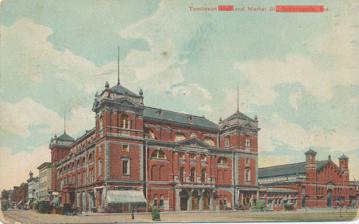
Building: Tomlinson Hall
Country: United States of America
Year built: 1886
Public meeting hall in Indianapolis, Indiana Tomlinson Hall Tomlinson Hall, with the City Market to the right, c. 1909 Location Market St. at Delaware St. Indianapolis , Indiana, U.S. Coordinates 39°46′07″N 86°09′14″W / 39.76861°N 86.15389°W / 39.76861; -86.15389 Owner City of Indianapolis Capacity 4,200 plus 650 on stage Construction Built 1883-1886 Opened June 2, 1886 Closed January 30, 1958 (fire) Demolished 1958 Construction cost $125,000 Architect Diedrich A. Bohlen Tomlinson Hall was a public meeting hall in Indianapolis , Indiana , on the northeast corner of Market and Delaware streets adjacent to the Indianapolis City Market . It hosted a variety of public events from 1886 until January 30, 1958, when it was destroyed in a fire. The building was named for Stephen D. Tomlinson, an Indianapolis druggist, whose will had bequeathed the money to build it. Beginnings The will of Indianapolis druggist Stephen D. Tomlinson, who had died on November 14, 1870, provided that the residue of his estate would, upon the death of his wife, Mary Todd Brown Tomlinson, be given to city of Indianapolis to construct a "public building" on the western portion of what was then East Market Square, a farmer's market that had operated since the 1830s. The city reached an agreement with Mrs. Tomlinson in 1874 to receive the estate immediately. However, construction was delayed while the question of whether the site, which the State of Indiana had given to the city for use as a public market, could be used for other purposes. Some of the city's leaders also feared that the erection of a public hall would ultimately require a tax increase. The city council decided that the new structure would house both the public hall and the city market. The city organized a design contest that was won by local architect Diedrich A. Bohlen . Construction using Bohlen's designs, began in 1883, and extended more than two years at a cost of $125,000. The first floor housed offices and overflow from the City Market, while the second floor contained a large auditorium with a seating capacity of 4,200 people in the audience and an additional 650 people on the stage. Opening and events Tomlinson Hall (left) and City Market (center) in 1888 Tomlinson Hall was inaugurated on June 2, 1886, as a part of the Grand Army of the Republic Music Festival that raised money for the construction of the Soldiers' and Sailors' Monument . William Tecumseh Sherman was one of the dignitaries presiding over that event. On June 27, 1888, the hall was the site of a large celebration honoring the nomination of Benjamin Harrison for president of the United States. Rallies were held in 1917 to mark the declaration of war on Germany in World War I and in 1920 to mark the city's centennial. The hall was host to several kinds of public activities during its history, including concerts, fund raisers, political events, conventions, and sporting events. Notable entertainers who performed there included John Philip Sousa and his band (which featured soprano Estelle Liebling ), pianist Ignacy Jan Paderewski , silent movie star Rudolph Valentino , and many prominent big bands of the 1920s. The hall was also host to the city's annual May Music Festival. During the Great Depression of the 1930s, dance marathons were held in the hall. Deterioration and fire Original dedicatory plaque for Tomlinson Hall that was relocated after the 1958 fire Beginning in the 1930s, Tomlinson Hall began to deteriorate, leading city leaders in the 1950s to consider what should be done with it. A persistent proposal was to demolish it and build a parking garage on the site. In 1955, the National Board of Fire Underwriters called the structure the "city's worst fire hazard". The hall was destroyed by fire on January 30, 1958, allegedly after a pigeon dropped a lit cigarette on the roof of the building. The city issued a contract to demolish the building, but a group of citizens who wanted to maintain the civic landmark obtained a restraining order on March 10. The judge subsequently vacated the order on May 13, finding that because Tomlinson Hall was not part of the original market trust, the city was within its rights to raze it. The demolition was completed in July. The demolition dealt only with the aboveground portions of the structure. The basement had been used to transport and store goods in a cooler location for the market vendors on the first floor. Subsequent construction of a new west wing of the City Market in the 1970s retained the basement. Since then the 20,000-square-foot (1,900 m 2 ) underground area, while no longer used for any purpose, has become known as the Indianapolis Catacombs , with guided tours given at various times. When the adjacent City Market was rehabilitated in the 1970s, an arch from Tomlinson Hall that had been incorporated into a later wall was uncovered and renovated as a memorial to the hall and its benefactor. References